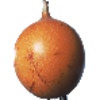
Label: granadilla